Wexford GAA

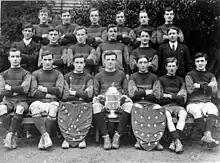
Team of Wexford, All-Ireland Senior Champions 1916

Wexford had one of the greatest football teams in the history of the GAA in the 1910s, winning six consecutive Leinster Senior Football Championship (SFC) titles; it was also the first team to win four consecutive All-Ireland Senior Football Championship (SFC) titles. 1900 star James 'the Bull' Roche, who had fought for the World heavyweight boxing championship, trained that team, which featured Fr Ned Wheeler, Aidan Doyle and the O'Kennedy brothers, Gus and Seán, as players. The latter was the team captain. The feat of six consecutive Leinster SFC titles was only equalled in 1931, when Kildare won the sixth in a sequence that had begun in 1926.